Chuma, La Paz

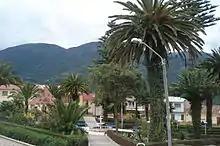

Chuma is a location in the La Paz Department of Bolivia. It is the seat of the Chuma Municipality, the first municipal section of the Muñecas Province and of the province.